Andrey Yeryomenko

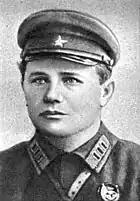
Andrey Yeryomenko as regimental commander ca.1929

A Ukrainian, Yeryomenko was born in Markivka in Kharkov Governorate (today in Ukraine) to a peasant family, Yeryomenko was drafted into the Imperial Army in 1913, serving on the Southwest and Romanian Fronts during World War I. He joined the Red Army in 1918, where he served in the legendary Budyonny Cavalry (First Cavalry Army). He attended the Leningrad Cavalry School and then the Frunze Military Academy, graduating in 1935. In addition to his education, he was appointed to command of a regiment of cavalry in Dec. 1929, then a division in 1937, and then the 6th Cavalry Corps in 1938.